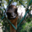
Label: bird